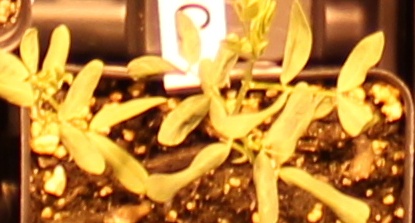
Label: Lentil